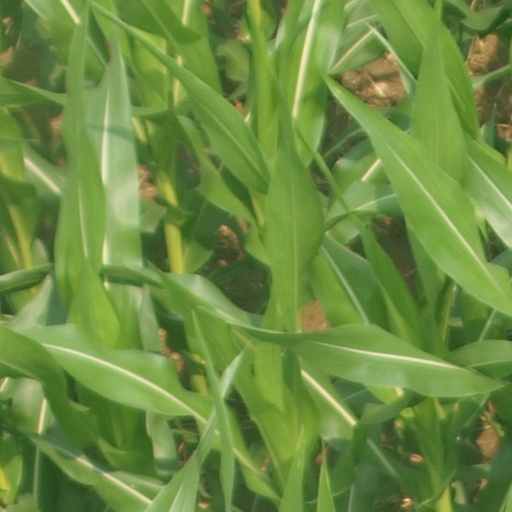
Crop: maize; corn